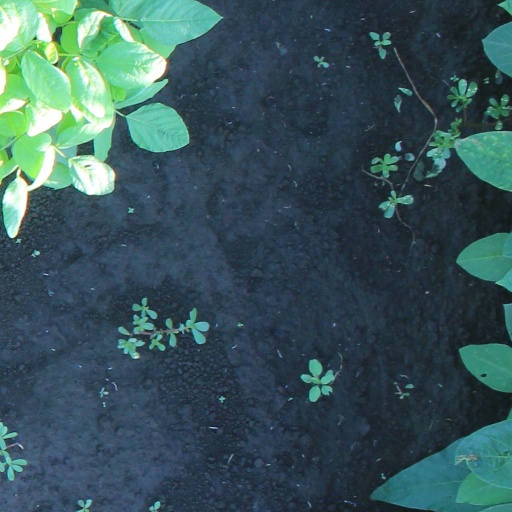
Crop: soybean